Cyclone Imogen

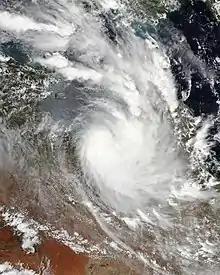
Tropical Cyclone Imogen over the Gulf of Carpentaria, a few hours before landfall, on 3 January

Tropical Cyclone Imogen was a weak but damaging tropical cyclone that affected parts of northern Queensland. The sixth tropical low, and the first cyclone of the 2020–21 Australian region cyclone season, Imogen originated from a tropical low that formed in the western Gulf of Carpentaria.